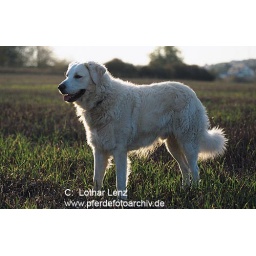
Kuvasz, Canis lupus familiaris, domestic dog, Ruede im Gegenlicht, male dog in opposite light,